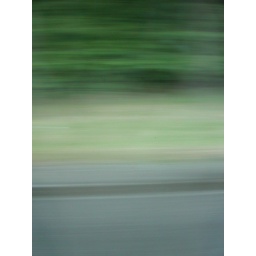
On the road by bus from Mullingar to Dublin, July 28, 2007.